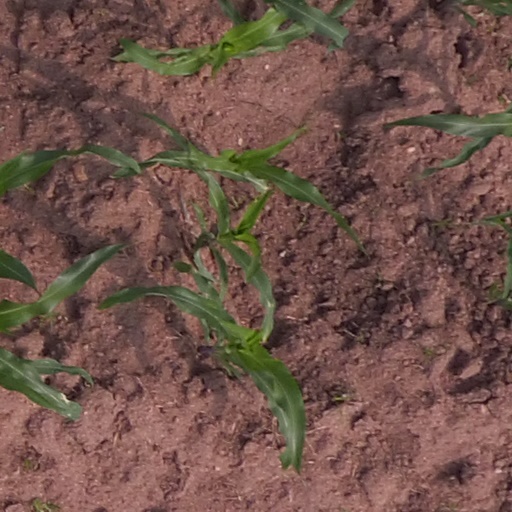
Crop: maize; corn